Stormy Seas

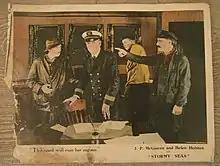

Stormy Seas is a 1923 American silent drama film directed by J.P. McGowan and starring McGowan, Helen Holmes, and Leslie Casey.